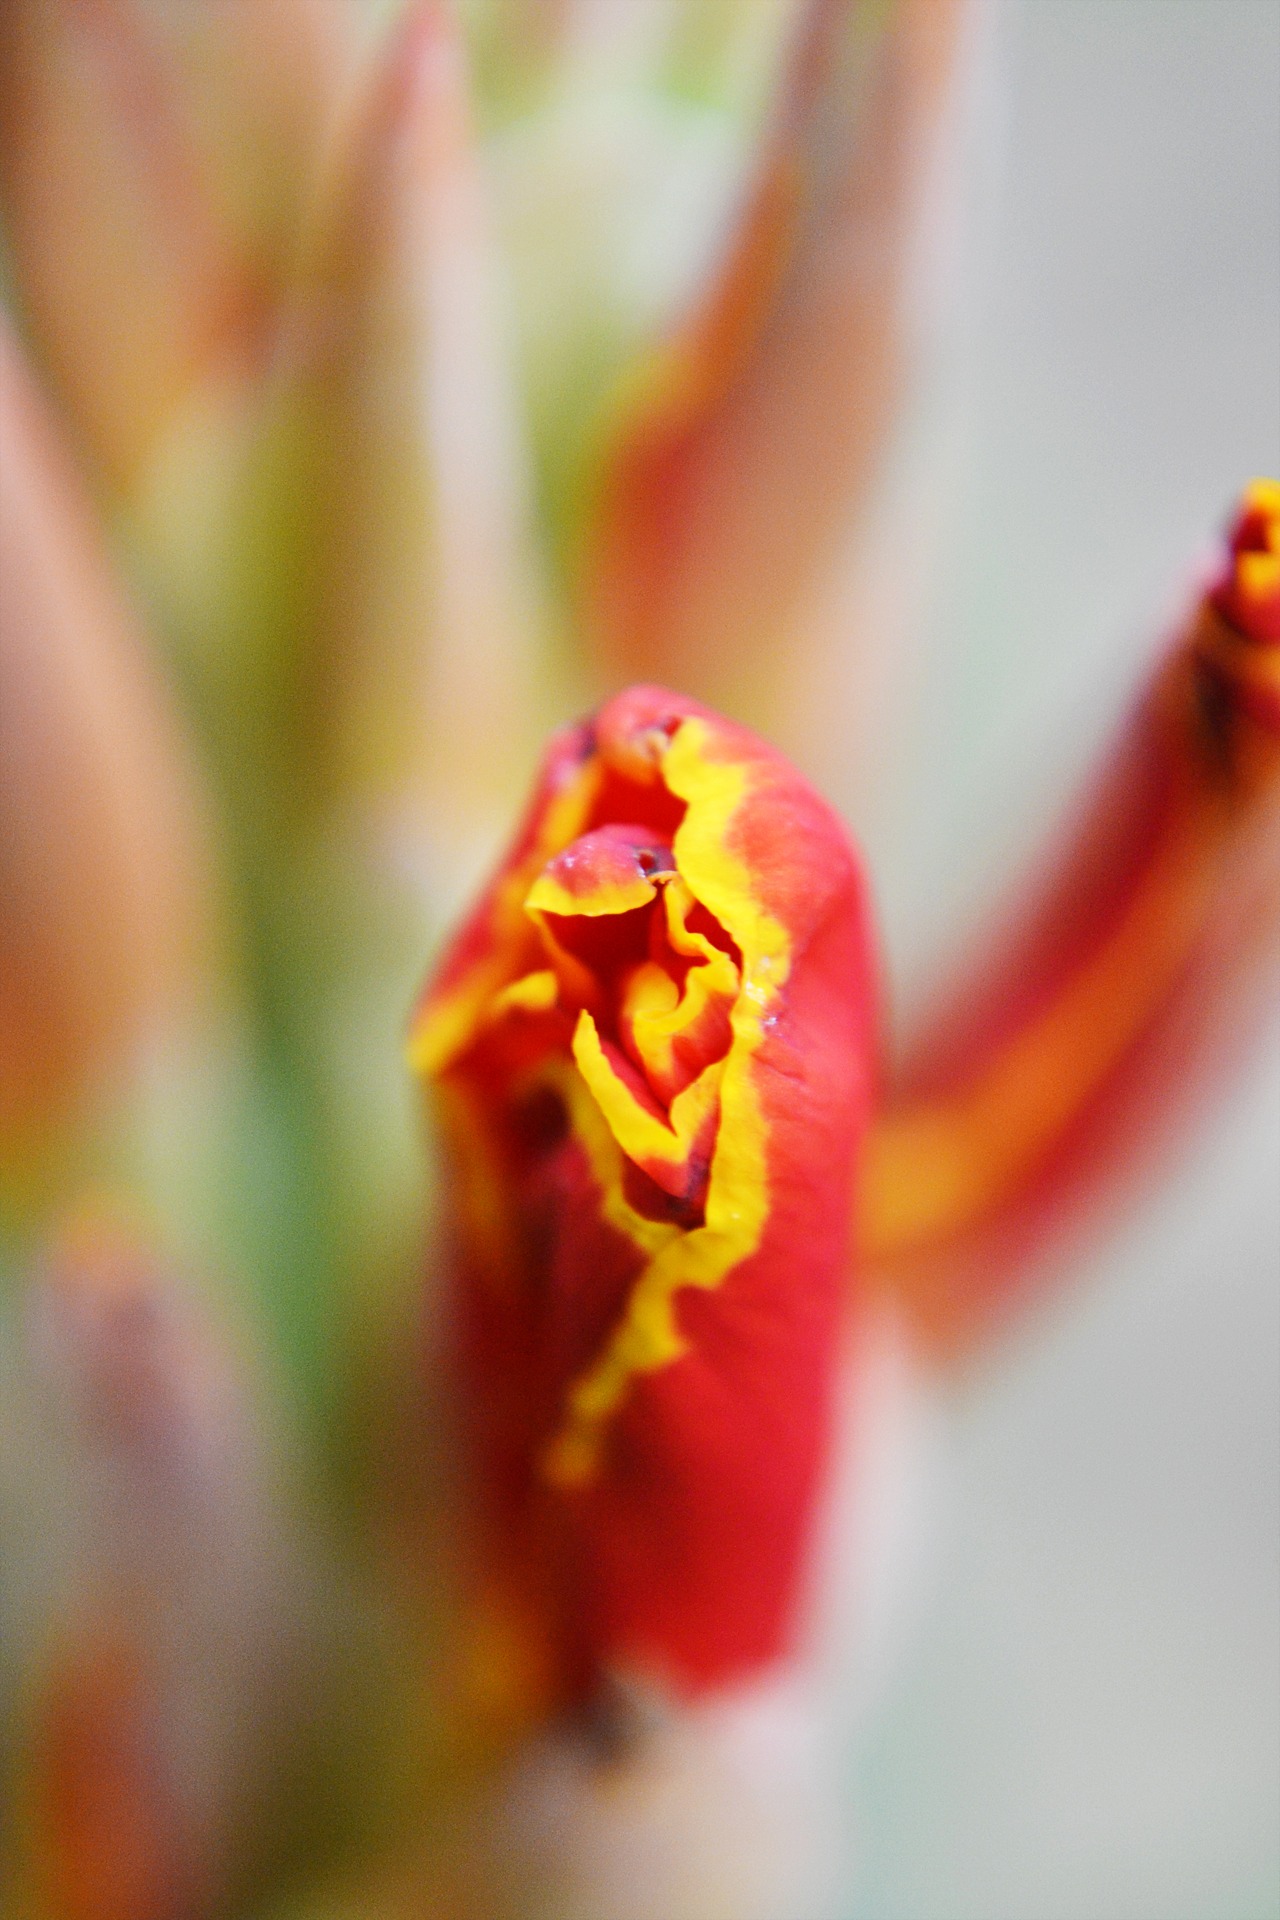
nature, blossom, plant, photography, leaf, flower, petal, wild, tulip, red, color, breeze, fresh, botany, colorful, yellow, pink, flora, close up, bud, sri lanka, ceylon, macro photography, canna, flowering plant, flower bud, plant stem, land plant, mawanella